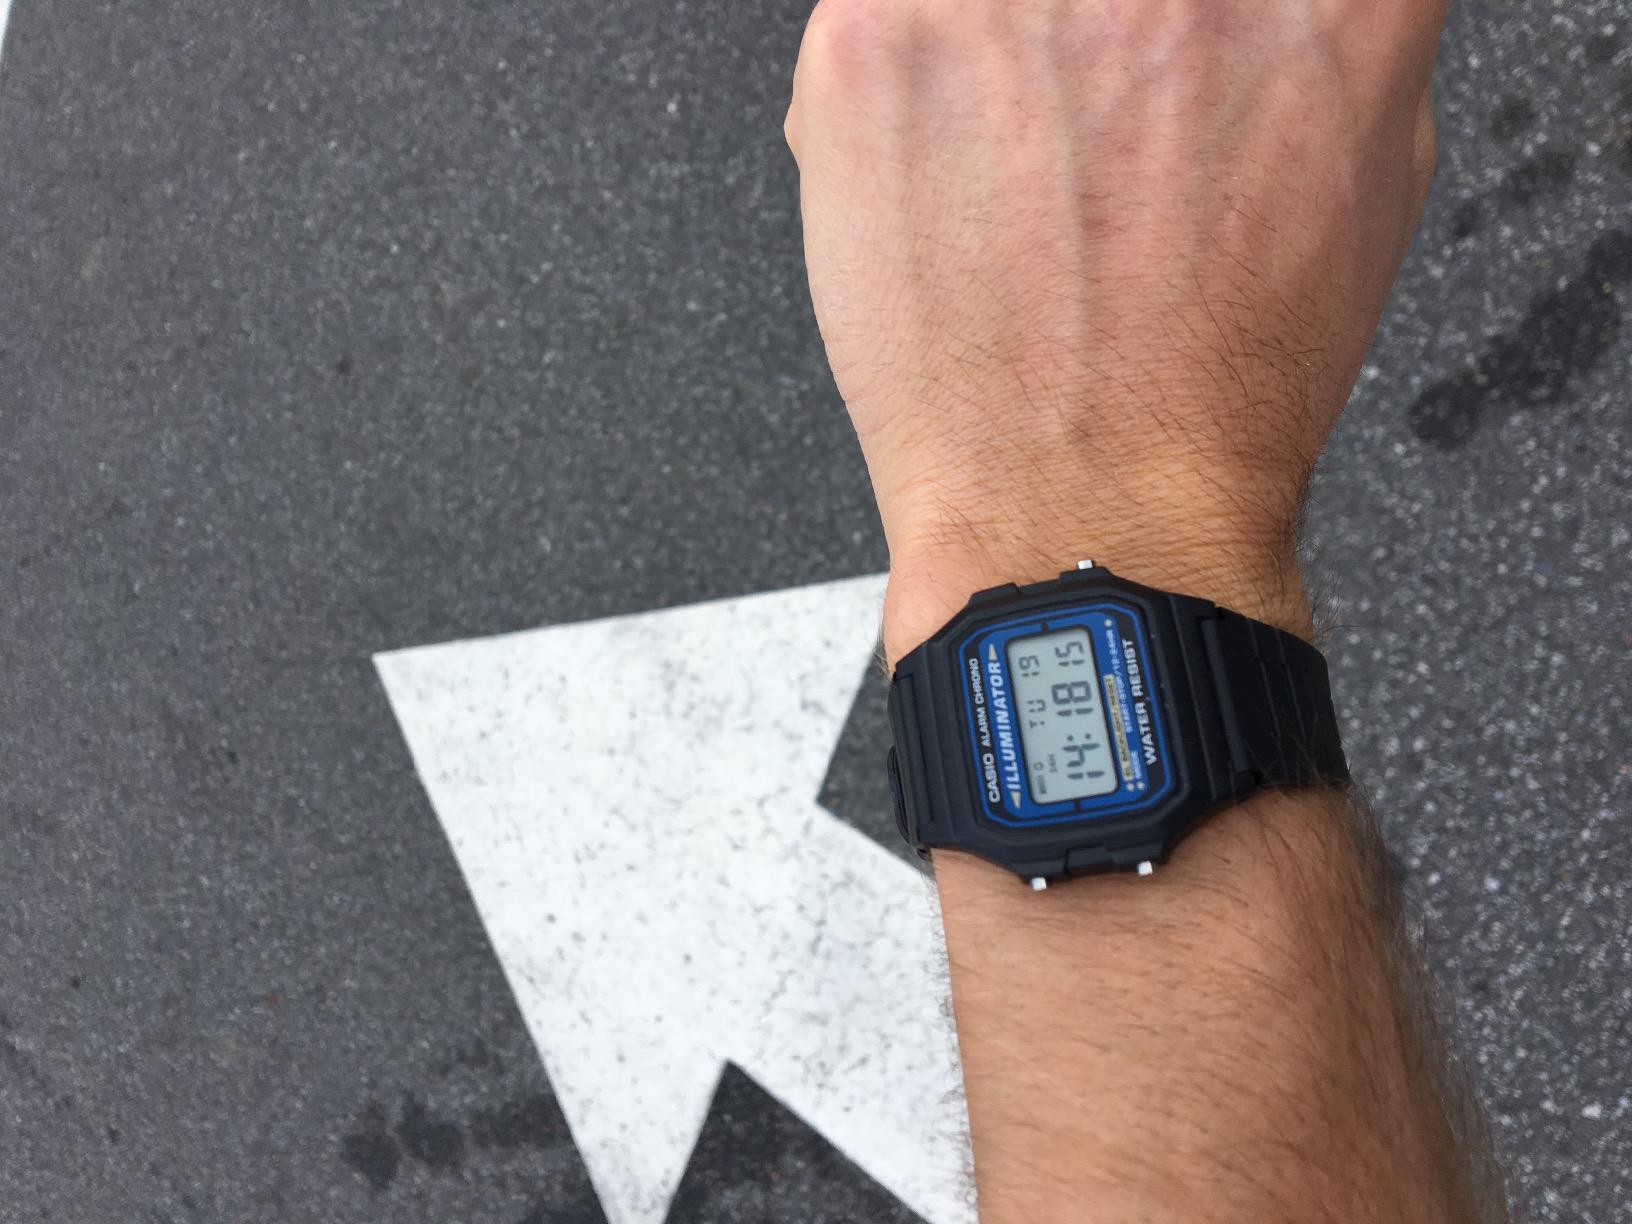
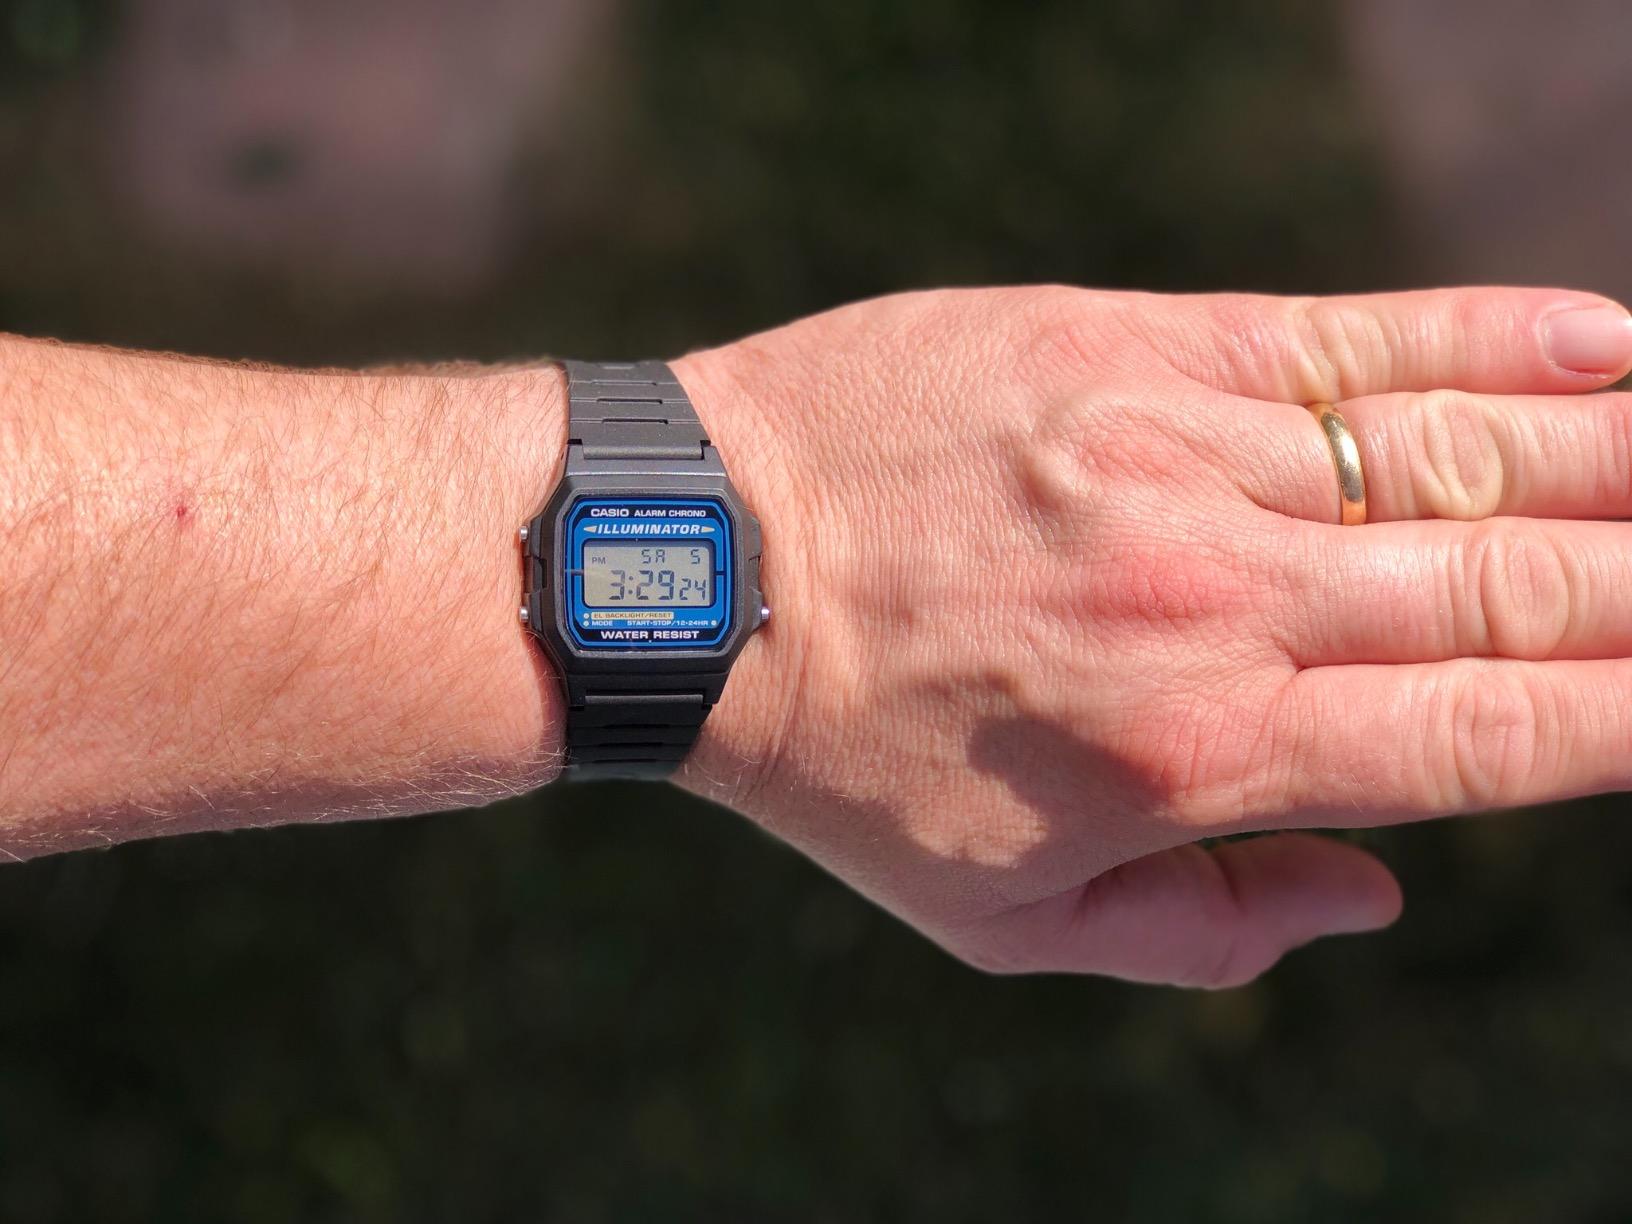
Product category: accessories_watch
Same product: yes